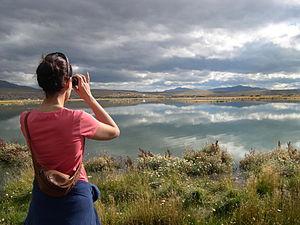
Jumelles Nimes Argentina